Wickliffe Cooper

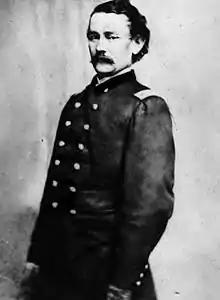

Robert Wickliffe Cooper (October 19, 1831 – June 8, 1867) was a United States Army officer and cavalry commander of the American Civil War. He rarely used his real first name and thus appears in most documents as Wickliffe Cooper.